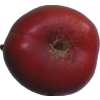
Label: nectarine_flat